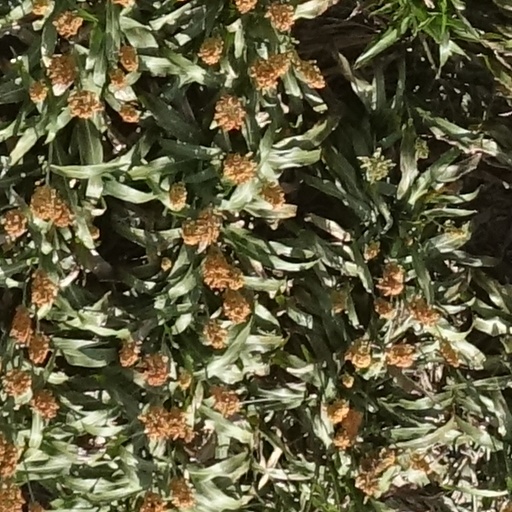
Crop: sorghum